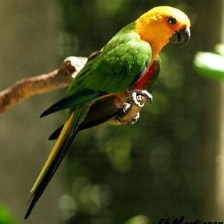
Species: JANDAYA PARAKEET
Scientific name: ARATINGA JANDAYA